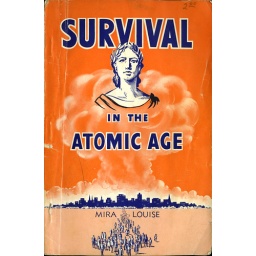
A book from my library on Survival in a world full of nukes.